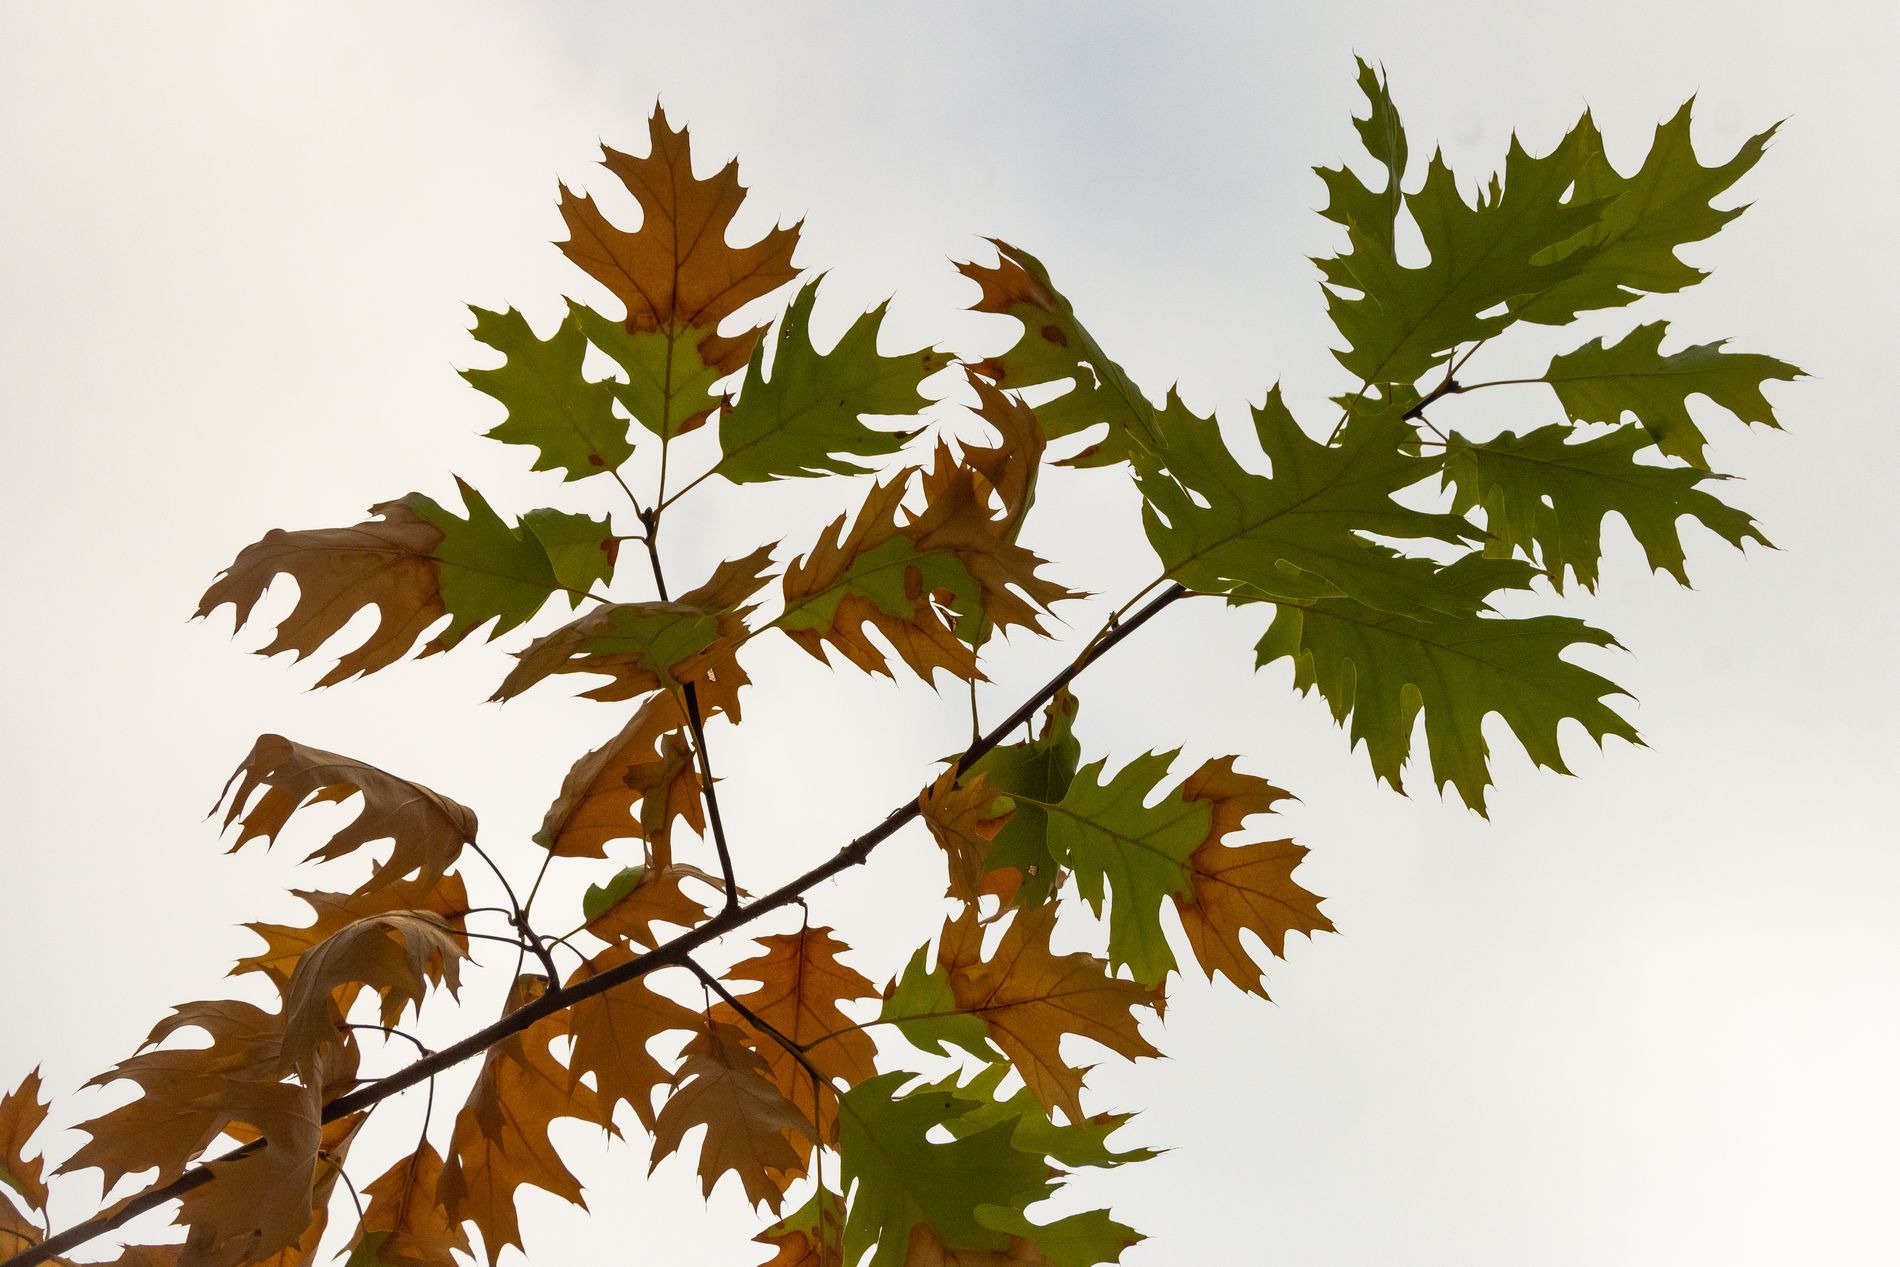
Autumn Leaves.
This image features a branch with both green and brown leaves with a unique lobed structure. The background is a plain white sky.
This is a close up shot taken in natural daylight of a branch with leaves. The color palette is simply consisting of the green and brown of the leaves against the white background of the sky. This image evokes a sense of serenity, simplicity, and love for nature.
Labels: Leaf, Plant, Tree, Maple, Maple Leaf, Vegetation, Oak, Sycamore, Foliage, Sky, Leaves
Camera: NIKON CORPORATION NIKON D7100
Lens: 18.0-105.0 mm f/3.5-5.6, AF-S DX VR Zoom-Nikkor 18-105mm f/3.5-5.6G ED
Aperture: F7.1
Exposure: 1/5000 sec
ISO: 1250
Focal length: 32.0 mm